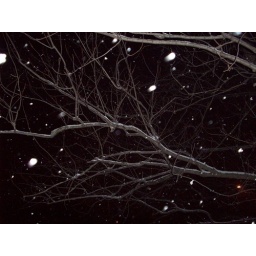
The oak tree in front of my house